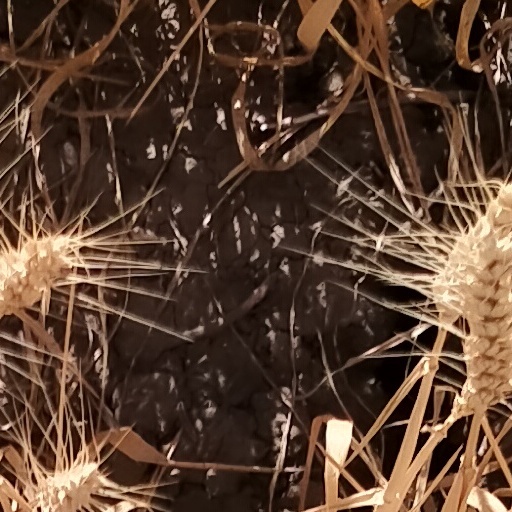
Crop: wheat